A.C. Perch's Thehandel

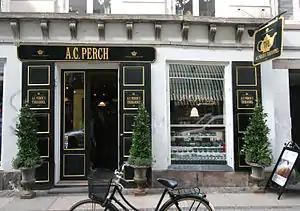
A.C. Perch's Thehandel in Kronprinsensgade in Copenhagen

A.C. Perch's Thehandel is a tea shop opened in 1835 by Niels Brock Perch at Kronprinsensgade 5 in Copenhagen, Denmark. It opened an English-style tearoom on the first floor in 2005. The company has also opened tea houses in Aarhus and Oslo and operates a web shop. The company is a Purveyor to the Court of Denmark.